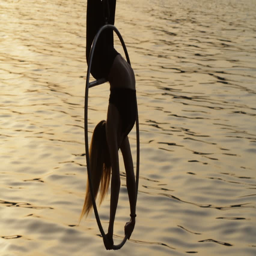
silhouette of woman doing some acrobatic elements on aerial hoop above the water